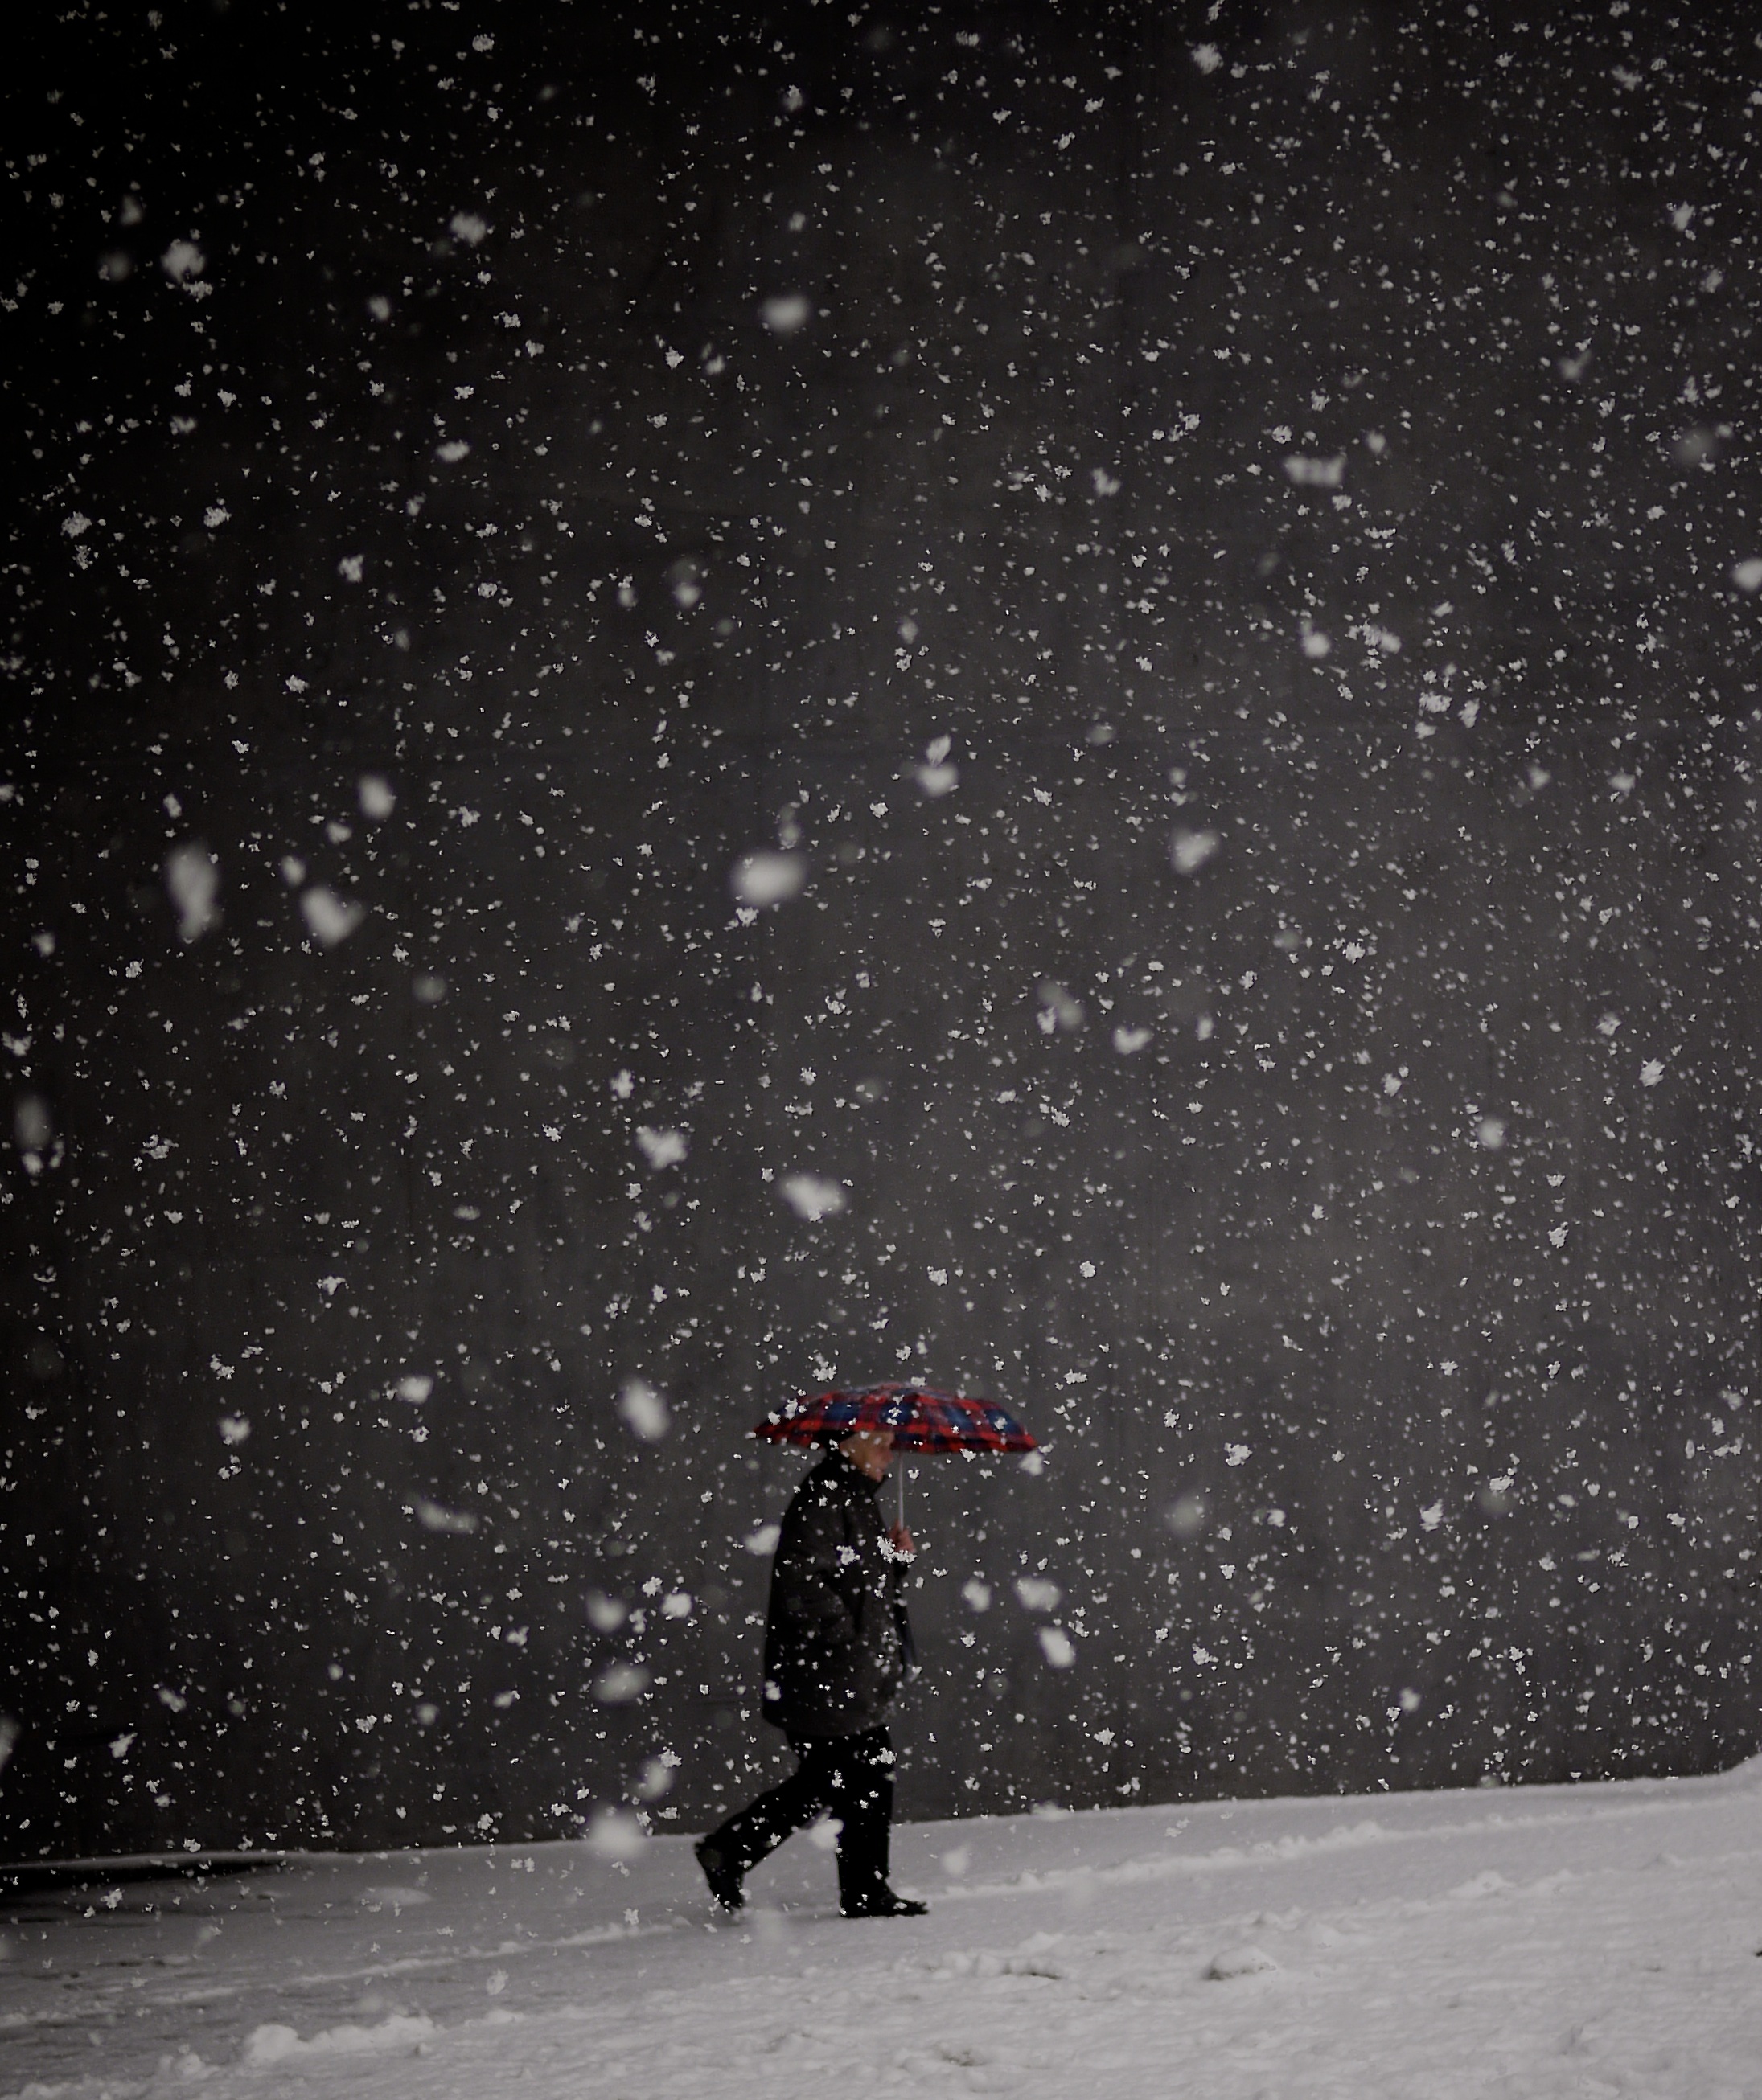
snow, winter, white, street, night, photography, ebook, weather, training, darkness, black, streetphotography, flickr, thomas, video, olympus, omd, fuji, leica, monochrom, leuthard, freezing, hcb, thomasleuthard, streettogs